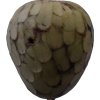
Label: cherimoya